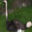
Label: bird